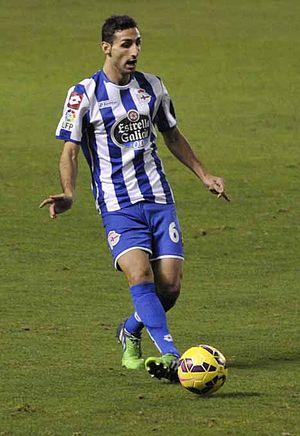
José Rodríguez Martínez est un footballeur espagnol né le 16 décembre 1994 à La Vila Joiosa. Il évolue au poste de milieu de terrain au Málaga CF.